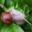
Label: snail